Scania

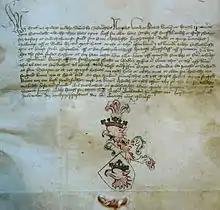
Letter from Eric of Pomerania dated 1437, with a description of the arms granted to the city of Malmö.

Between 1719 and 1996, the province was subdivided in two administrative counties ("län"), Kristianstad County and Malmöhus County, each under a governor ("landshövding") appointed by the central government of Sweden.